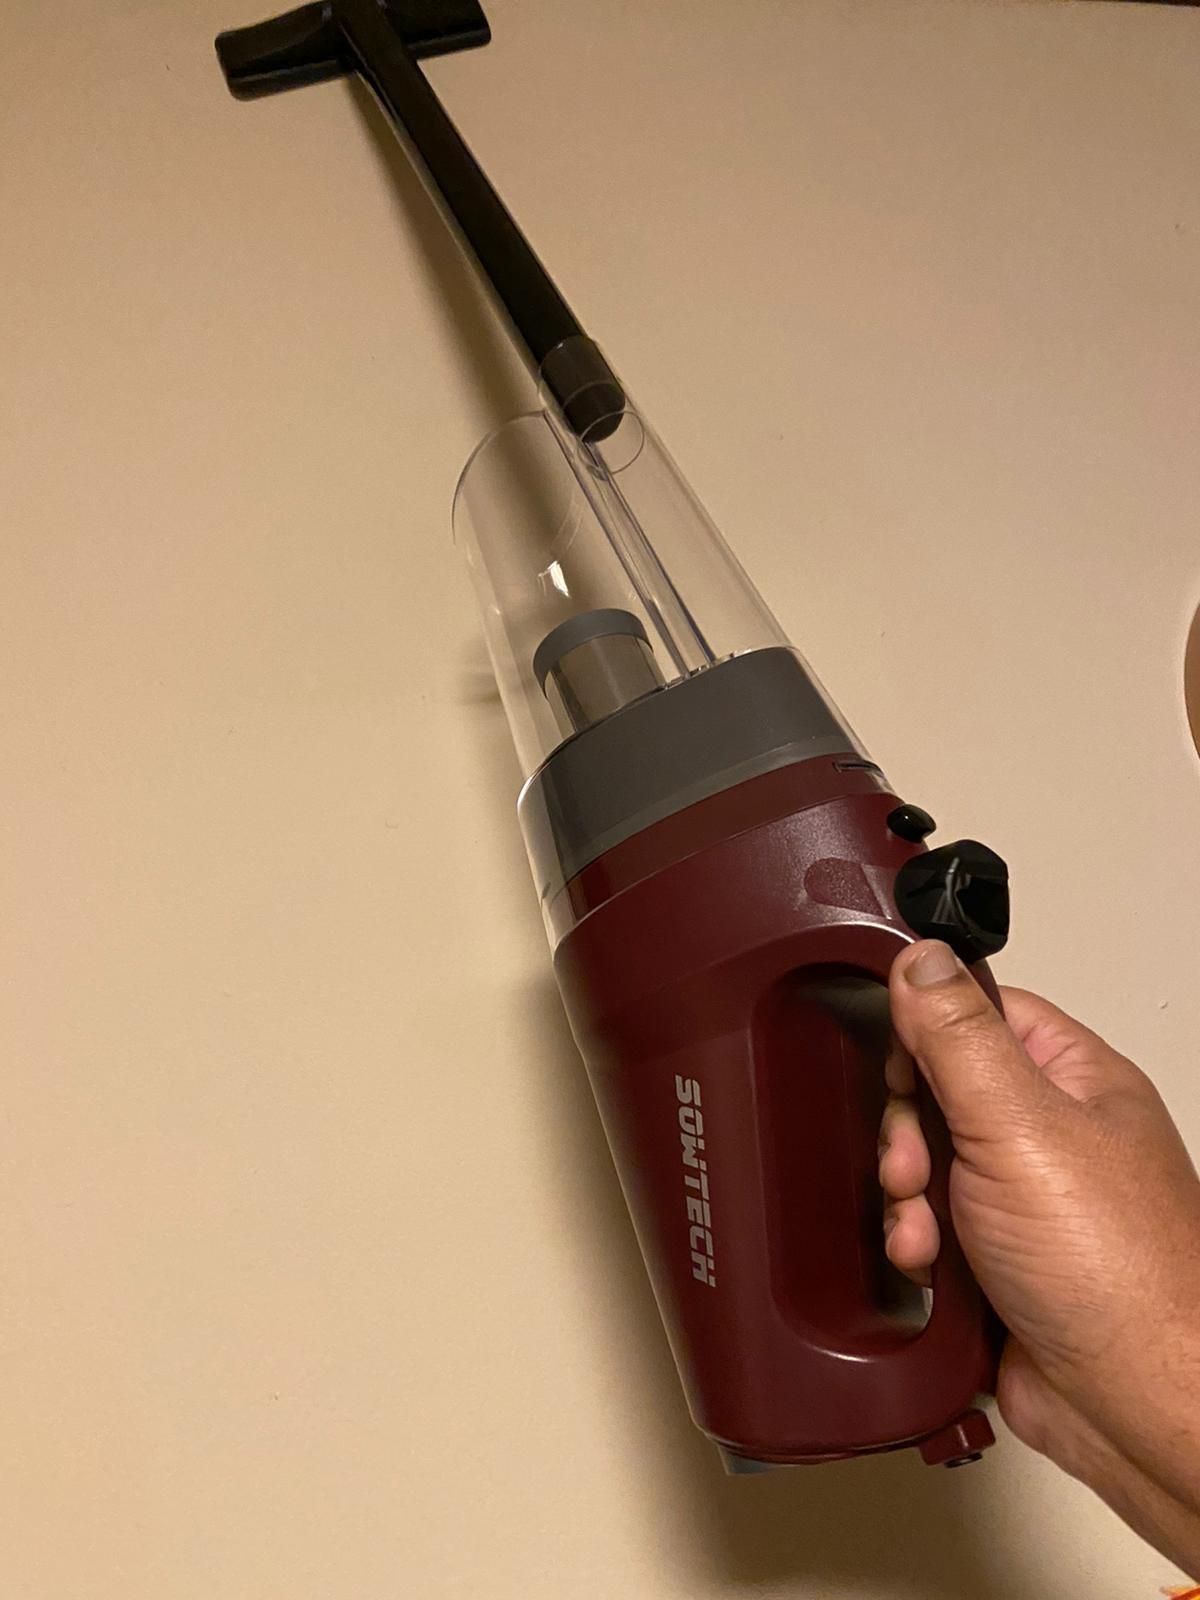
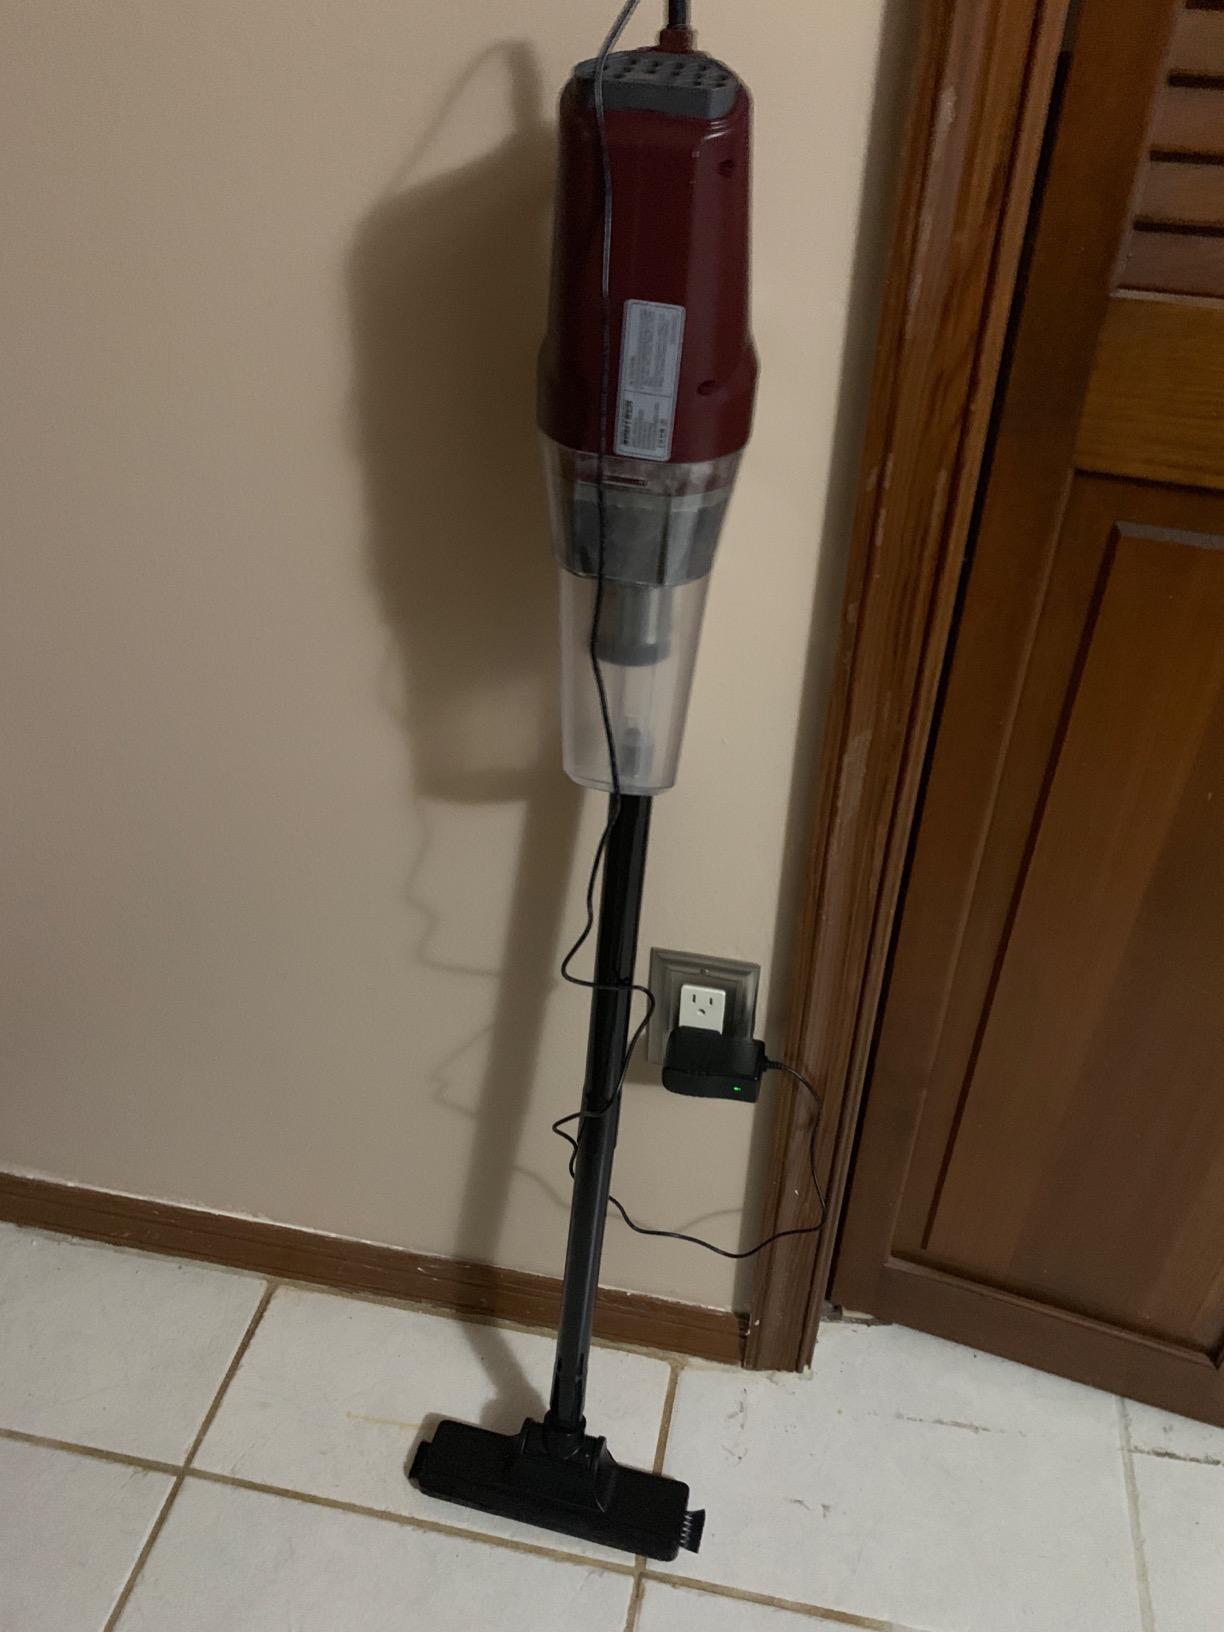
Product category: items_vacuum
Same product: yes